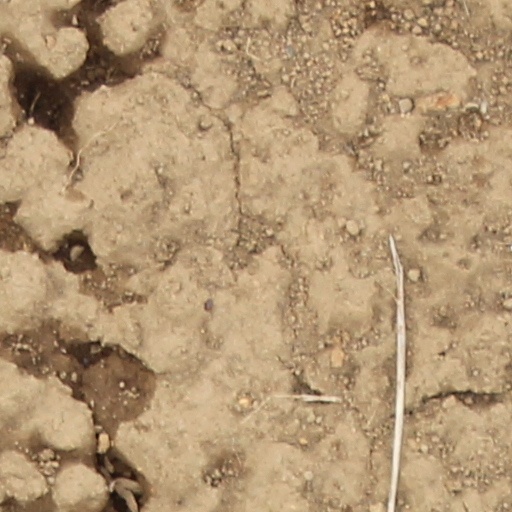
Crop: wheat